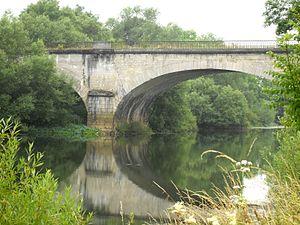
Saint-Germain-sur-Meuse Meuse (55) - Le Viaduc du chemin de fer sur la Meuse. Cette portion de la ligne de chemin de fer Neufchâteau - Pagny-sur-Meuse est aujourd'hui désaffectée. Cette ligne à double voie qui a nécessité la construction d'un certain nombre d'ouvrages d'art en pierre
Les ouvrages de longueur totale supérieure à 100 m du département de la Meuse sont classés ci-après par les gestionnaires de voies.
Saint-Germain-sur-Meuse est une commune française située dans le département de la Meuse, en région Grand Est.
La ligne 24⁷, anciennement ligne 47, de Neufchâteau à Pagny-sur-Meuse, dessert la haute vallée de la Meuse. Elle constitue désormais un tronçon de la Ligne de Bologne à Pagny-sur-Meuse qui porte le numéro 026 000 au sein du réseau ferré national.